Flammekueche

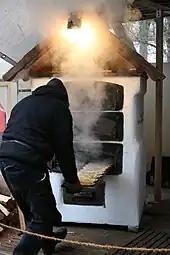
– fresh out of the oven

The name of the dish varies in local dialects: it is called "Flàmmeküeche", or "Flàmmaküacha" in Alsatian, or "Flammkuche" in Lorraine Franconian (compare Standard German ")". All these names translate as "(pie) baked in the flames". In Alsace, the French name is the most common name for the dish, while it is known as its Alsatian name "flammekueche" in the rest of France. Contrary to what literal translation would suggest, " is not flambéed, but cooked in a wood-fired oven.